Five Islands, Nova Scotia

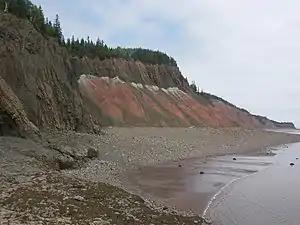
View from Old Wife Point, Five Islands Provincial Park, to the southeast, down the southwestern foot of Economy Mountain.

Seniors living in the community recall youthful memories of Moose Island deriving its name from stories of the island having supported a moose herd until shortly after settlers inhabited the surrounding areas. There are other legends relating to this island as well but this seems to be the most laudable to many who have lived there many years ago.